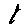
Label: 1